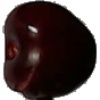
Label: cherry